Hussam ad-Din Jarallah

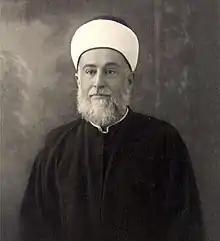

Hussam al-Din Jarallah (1884 – 6 March 1954) was a Sunni Muslim leader of the Palestinian people during the British Mandate of Palestine and was the Grand Mufti of Jerusalem from 1948 until his death.